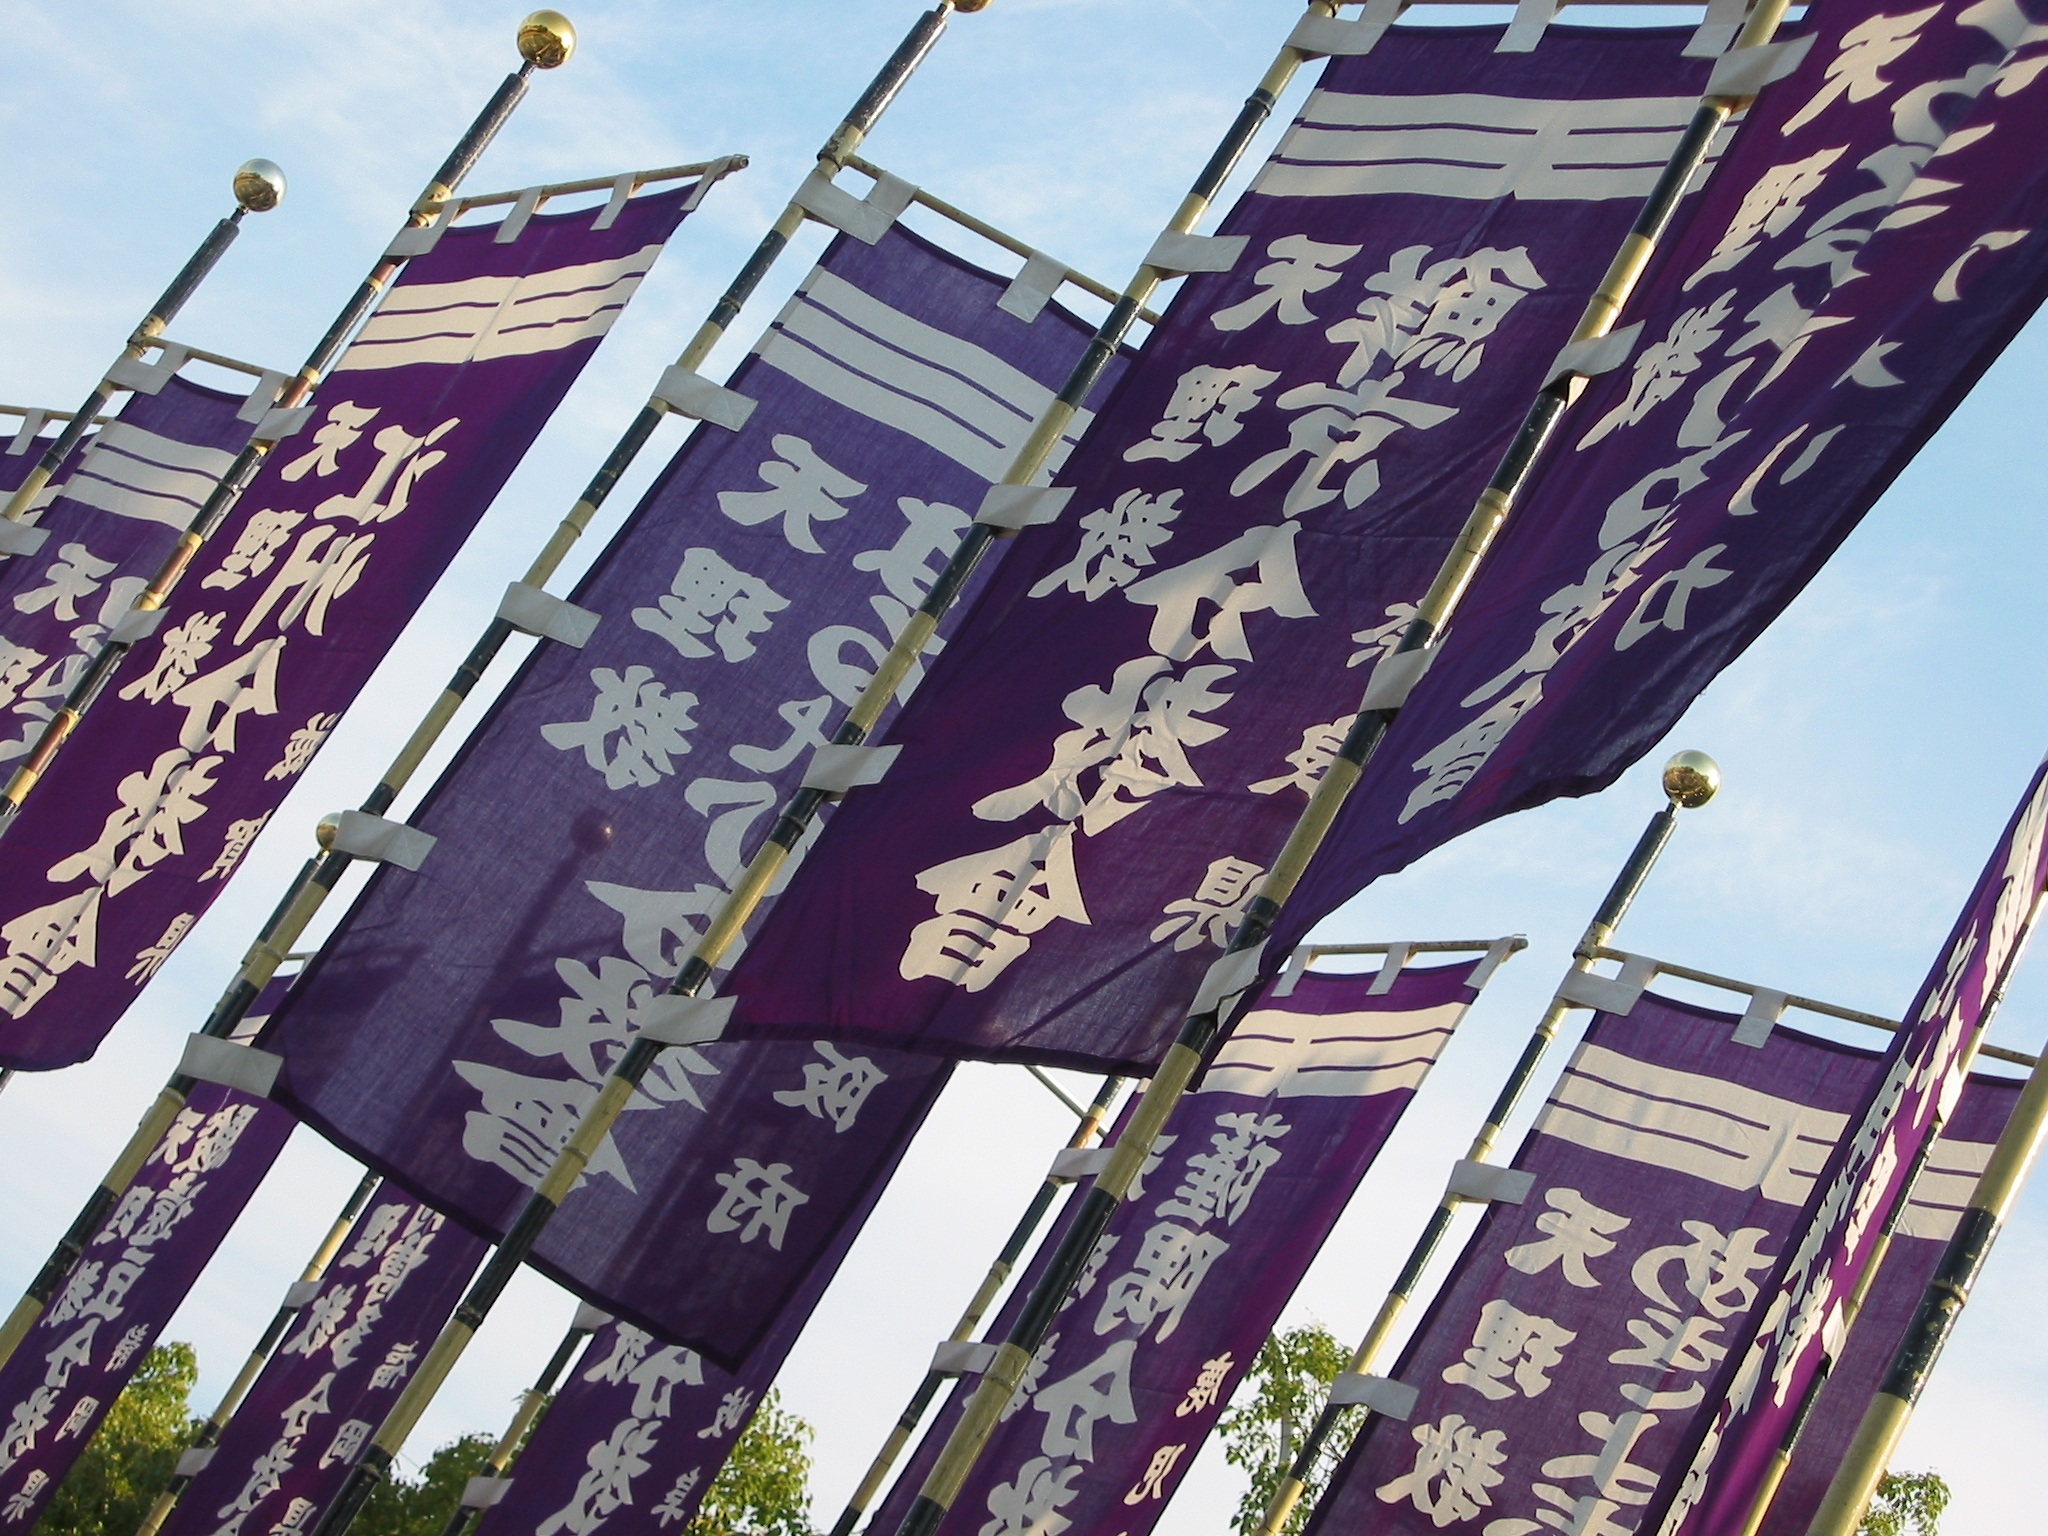
purple, travel, mast, banner, flag, buddhist, asia, japan, zen, international, temple, japanese, nara, global, foreign